Jimbour Homestead

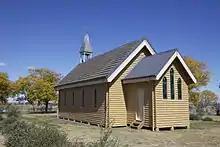
The Chapel

Finished in 1868. At some distance west from the main house and north of the main drive is a simple timber chapel set on low stumps. It is rectangular in plan with the sanctuary under a separate roof at one end and a porch at the other. The main roof is clad with late 20th century tiles and has a small belfry. The roofs of the belfry, sanctuary and porch are clad in corrugated iron. The porch roof was for a period raised to accommodate a small film projection room above the door, illustrating the multi-functioned use of this building which for a time housed the Jimbour school. Inside, the main roof is supported on scissor trusses and is ceiled with timber. The nave is lined with composite board and is lit by small lancet windows with coloured glass. There are carved altar rails and font and timber pews.